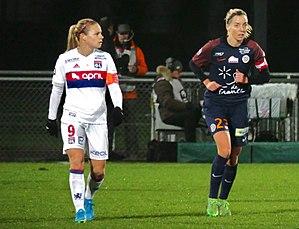
Eugénie Le Sommer et Linda Sembrant lors du match de championnat le 5 février 2018.
Eugénie Le Sommer est une footballeuse internationale française, née le 18 mai 1989 à Grasse dans les Alpes-Maritimes. Elle évolue au poste d'attaquante ou de milieu de terrain offensive à l'Olympique lyonnais et en Équipe de France.